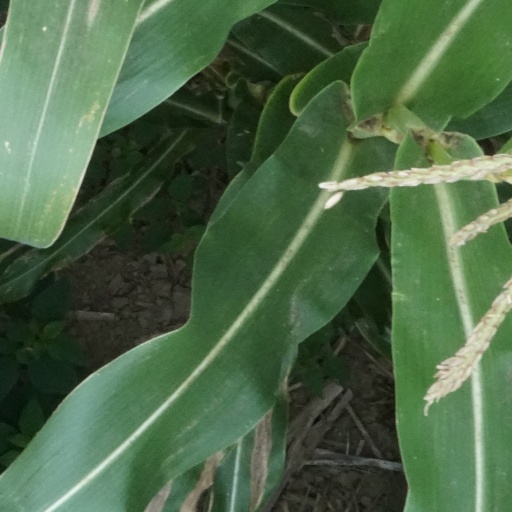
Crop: maize; corn